Rodrigo Duterte

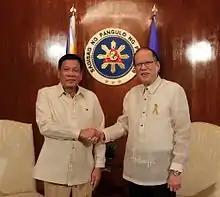
President-elect Duterte (left) and outgoing President Benigno Aquino III at Malacañang Palace on inauguration day, June 30, 2016

During his campaign, Duterte gained distinction for his emphatic anti-crime message and push to reduce "Imperial Manila's" dominance. At the same time, he made controversial remarks, including promising to kill tens of thousands of criminals and eradicate crime in six months. He also said his presidency would be "a bloody one", and that he would pardon himself, the police, and soldiers accused of human rights abuses at the end of his six-year term. Duterte also apologized after saying out of anger when recalling the events that he "should have been first" to rape Jacqueline Hamill, an Australian missionary who was gang-raped and killed during the 1989 Davao hostage crisis. After the United States' and Australia's ambassadors to the Philippines criticized him for the rape comments, Duterte threatened to sever diplomatic ties with the countries if elected.